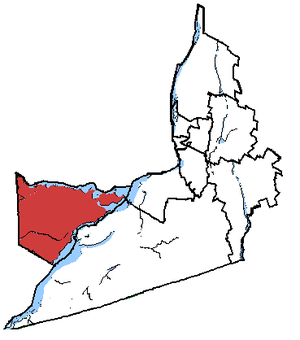
Vaudreuil-Soulanges est une circonscription électorale fédérale au Québec située dans la région de la Montérégie. Son député actuel est Peter Schiefke du Parti libéral du Canada.